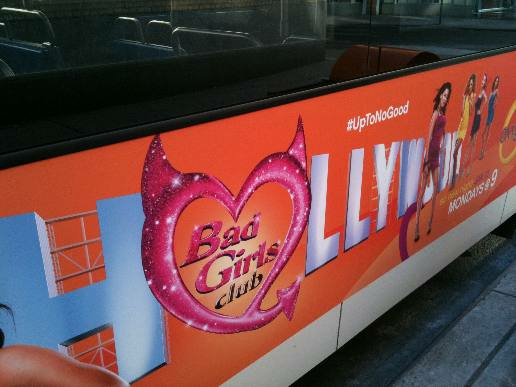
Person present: No